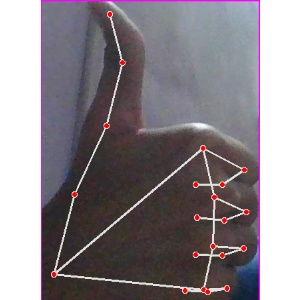
अक्षर: थ